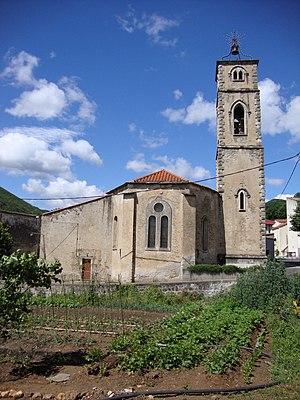
Saint-Étienne-Estréchoux (Hérault, Fr) - L'église Saint-Étienne